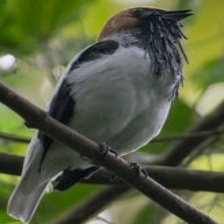
Species: BEARDED BELLBIRD
Scientific name: PROCNIAS AVERANO